Protectorate of San Martín

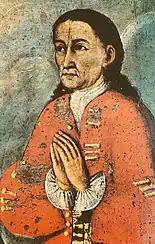
Peruvian revolutionary Mateo Pumacahua

Native juntas emerged despite Peru's royalist tendencies, often fomented by the approach of rebel armies from Buenos Aires. There were two short-lived uprisings in the southern city of Tacna, in 1811 and 1813. One significant movement, led by Natives in Huánuco, began on February 22, 1812. It had a number of leaders, including "curacas" and township magistrates (""), but was suppressed in a few weeks.